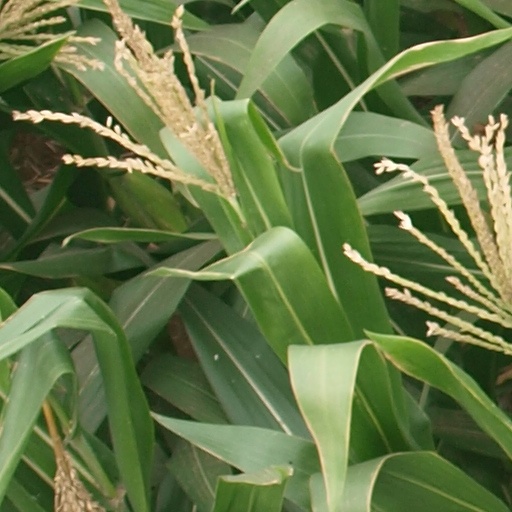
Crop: maize; corn